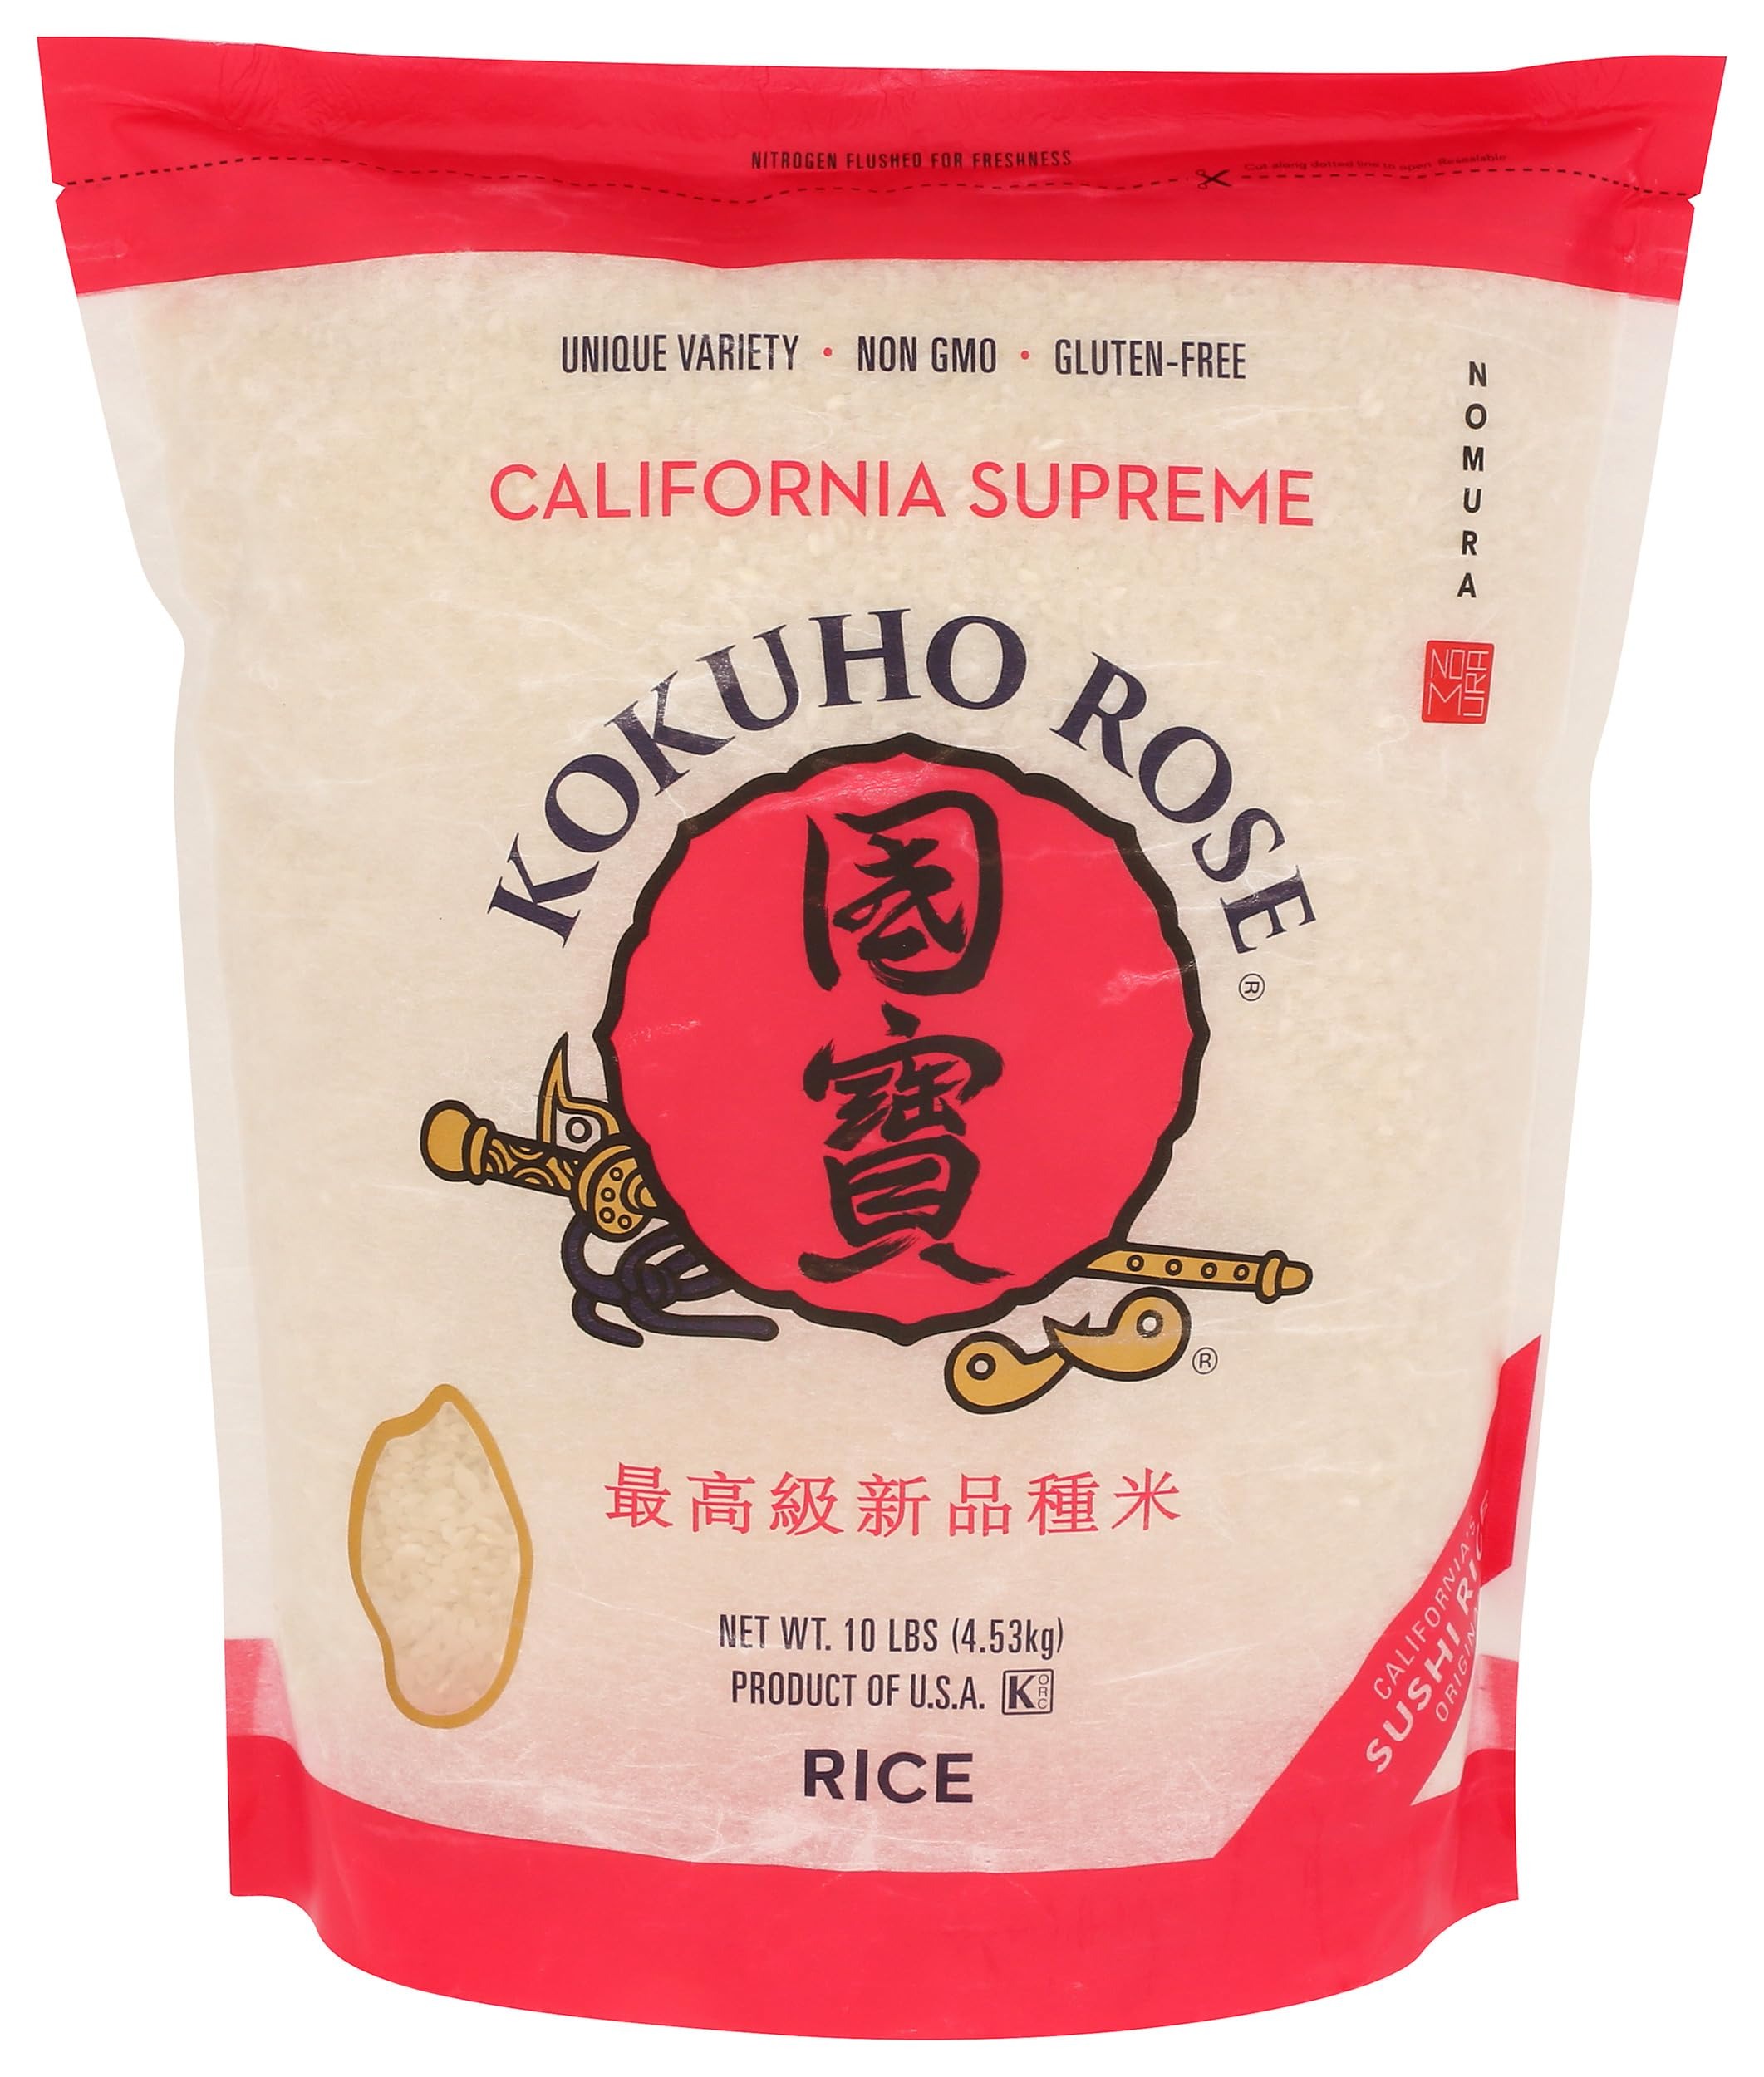
Item Name: Kokuho Rose Rice, 10-Pound
Bullet Point 1: The package dimension of the product is 6"L x 5"W x 4"H
Bullet Point 2: The package weight of the product is 10.3 pounds
Value: 160.0
Unit: Ounce

Price: 28.99